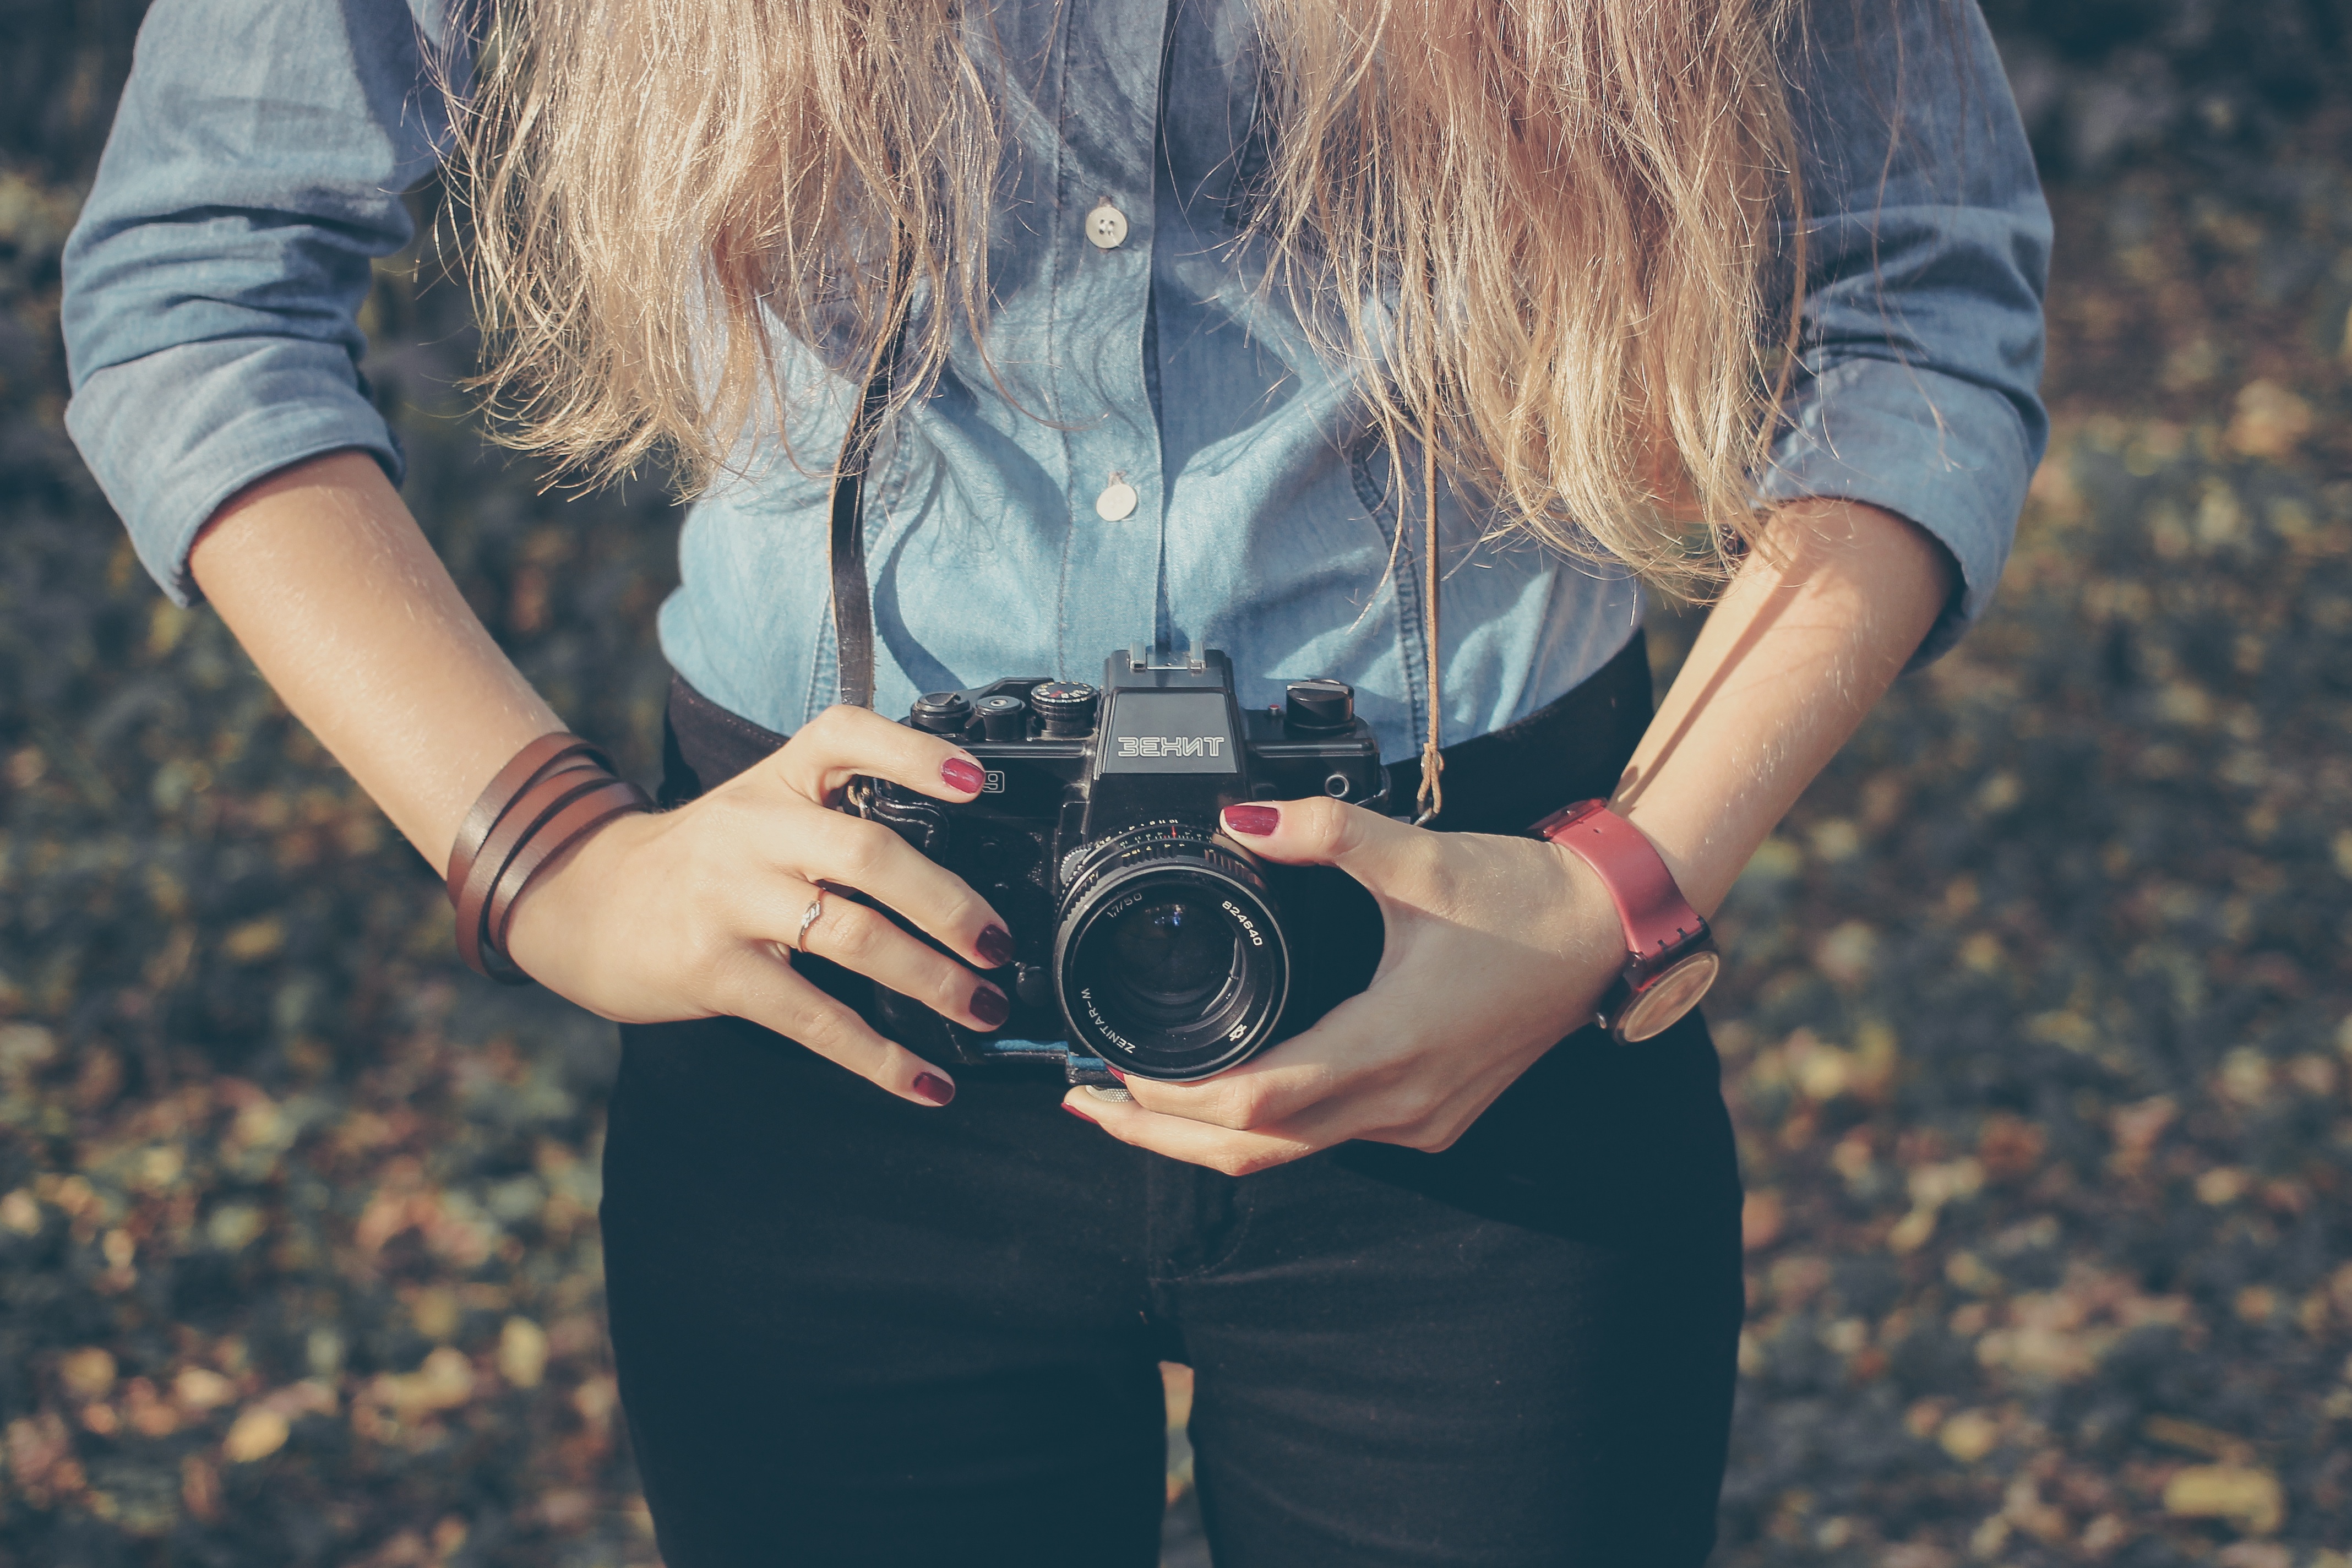
hand, person, girl, woman, camera, photography, photographer, spring, fashion, lady, fun, cool, singing, photograph, interaction, photo shoot, sense